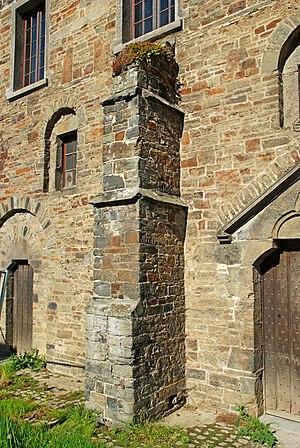
Belgique- Brabant wallon - Villers-la-Ville - ancien moulin abbatial
Le moulin abbatial de Villers-la-Ville est, avec la Pharmacie de l'Abbaye de Villers-la-Ville, la chapelle Saint-Bernard, la Porte de Namur, la Porte de Bruxelles, la Porte de Nivelles et la Ferme de l'abbaye de Villers-la-Ville, un des principaux vestiges de l'Abbaye de Villers-la-Ville situés en dehors du site des ruines de l'abbaye, à Villers-la-Ville, commune belge du Brabant wallon.